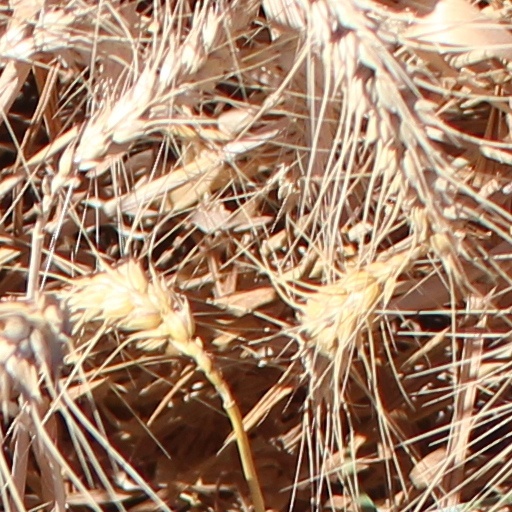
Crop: wheat